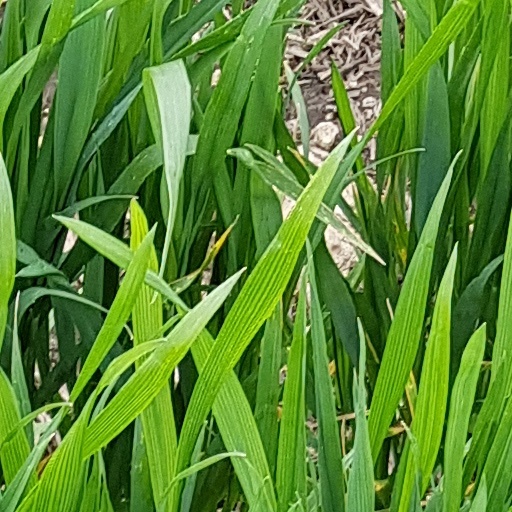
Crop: wheat